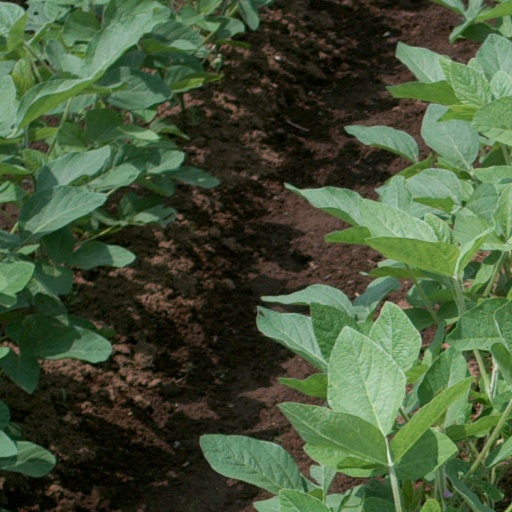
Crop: soybean